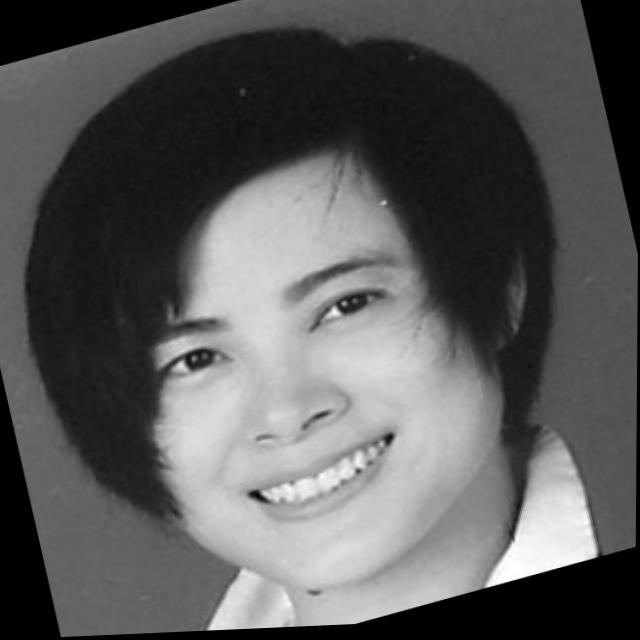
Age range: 21-44